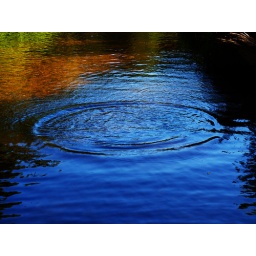
rock in the river